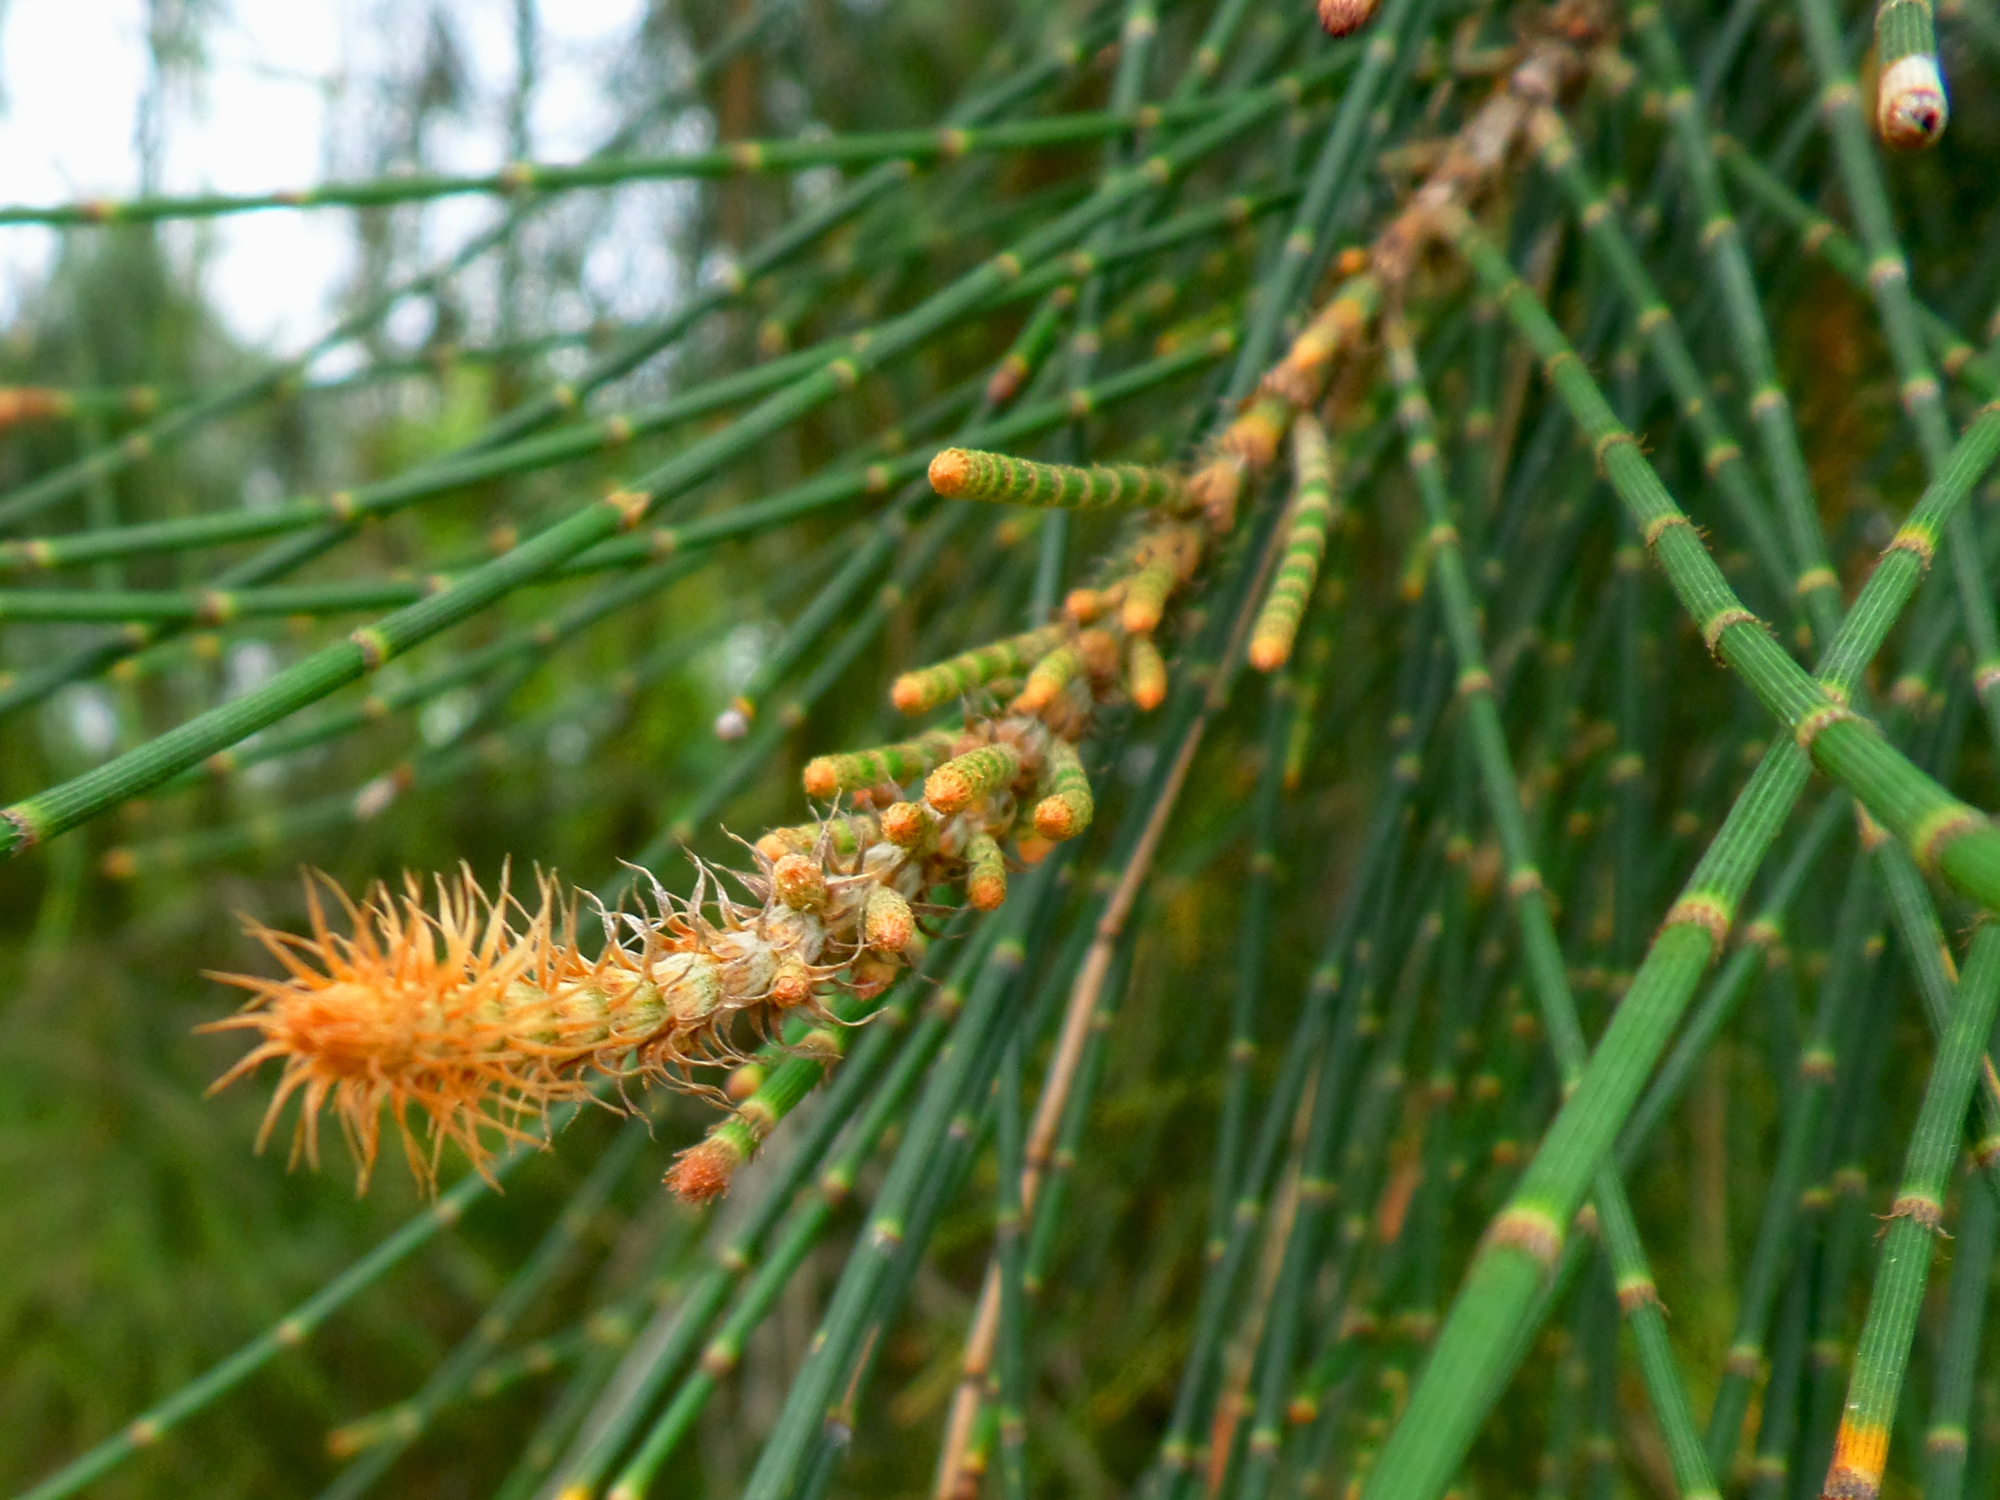
tree, nature, grass, branch, plant, lawn, leaf, flower, green, insect, botany, flora, fauna, conifer, close up, australia, nsw, durras, south, spruce, larch, macro photography, flowering plant, grass family, plant stem, woody plant, land plant, thorns spines and prickles, horsetail family